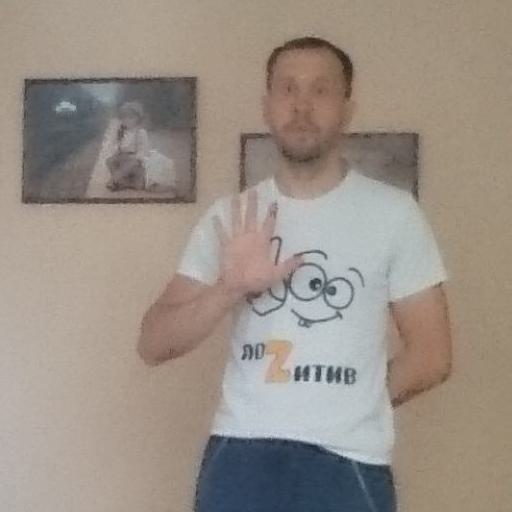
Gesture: palm